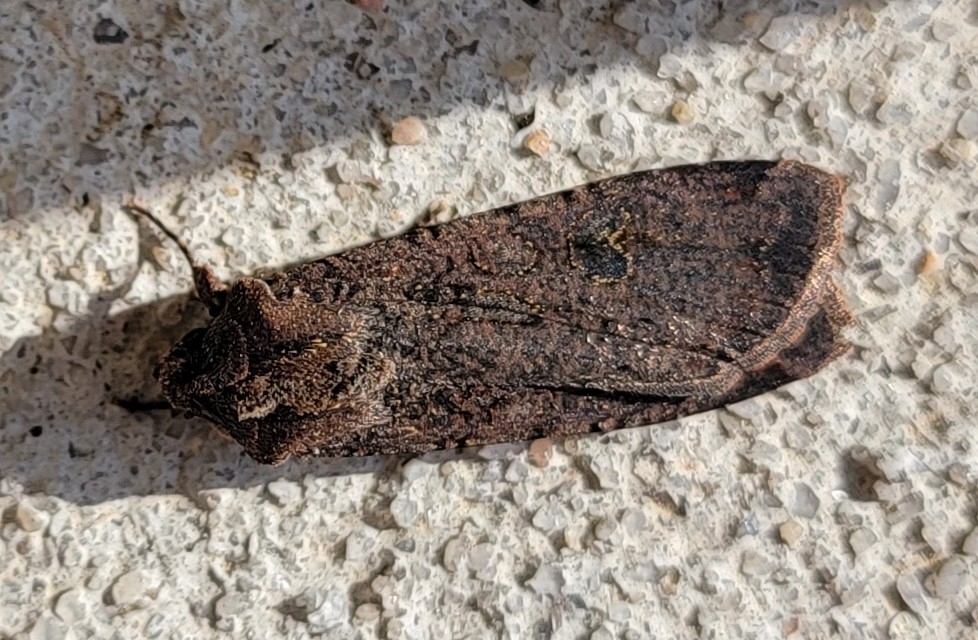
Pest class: cutworms